National Stock Exchange of India

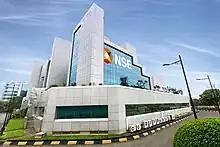
The National Stock Exchange building in the Bandra Kurla Complex in Mumbai

National Stock Exchange of India Limited, also known as the National Stock Exchange (NSE), is an Indian stock exchange based in Mumbai. It is the 5th largest stock exchange in the world by total market capitalization, exceeding $5 trillion in May 2024.